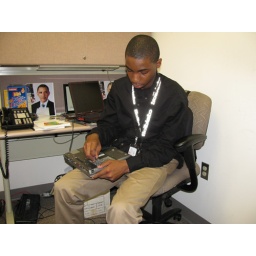
This young man opens a laptop computer in need of some minor repairs.